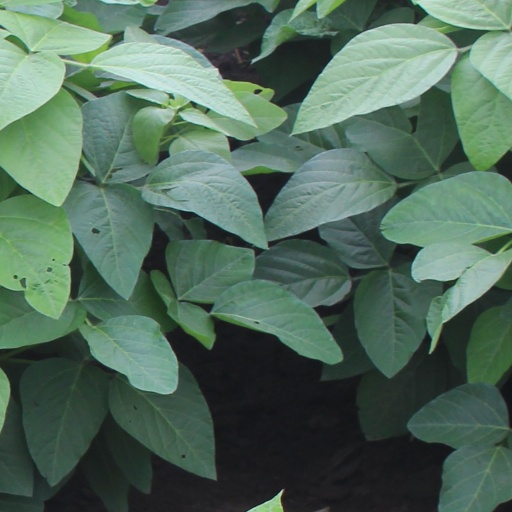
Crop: soybean